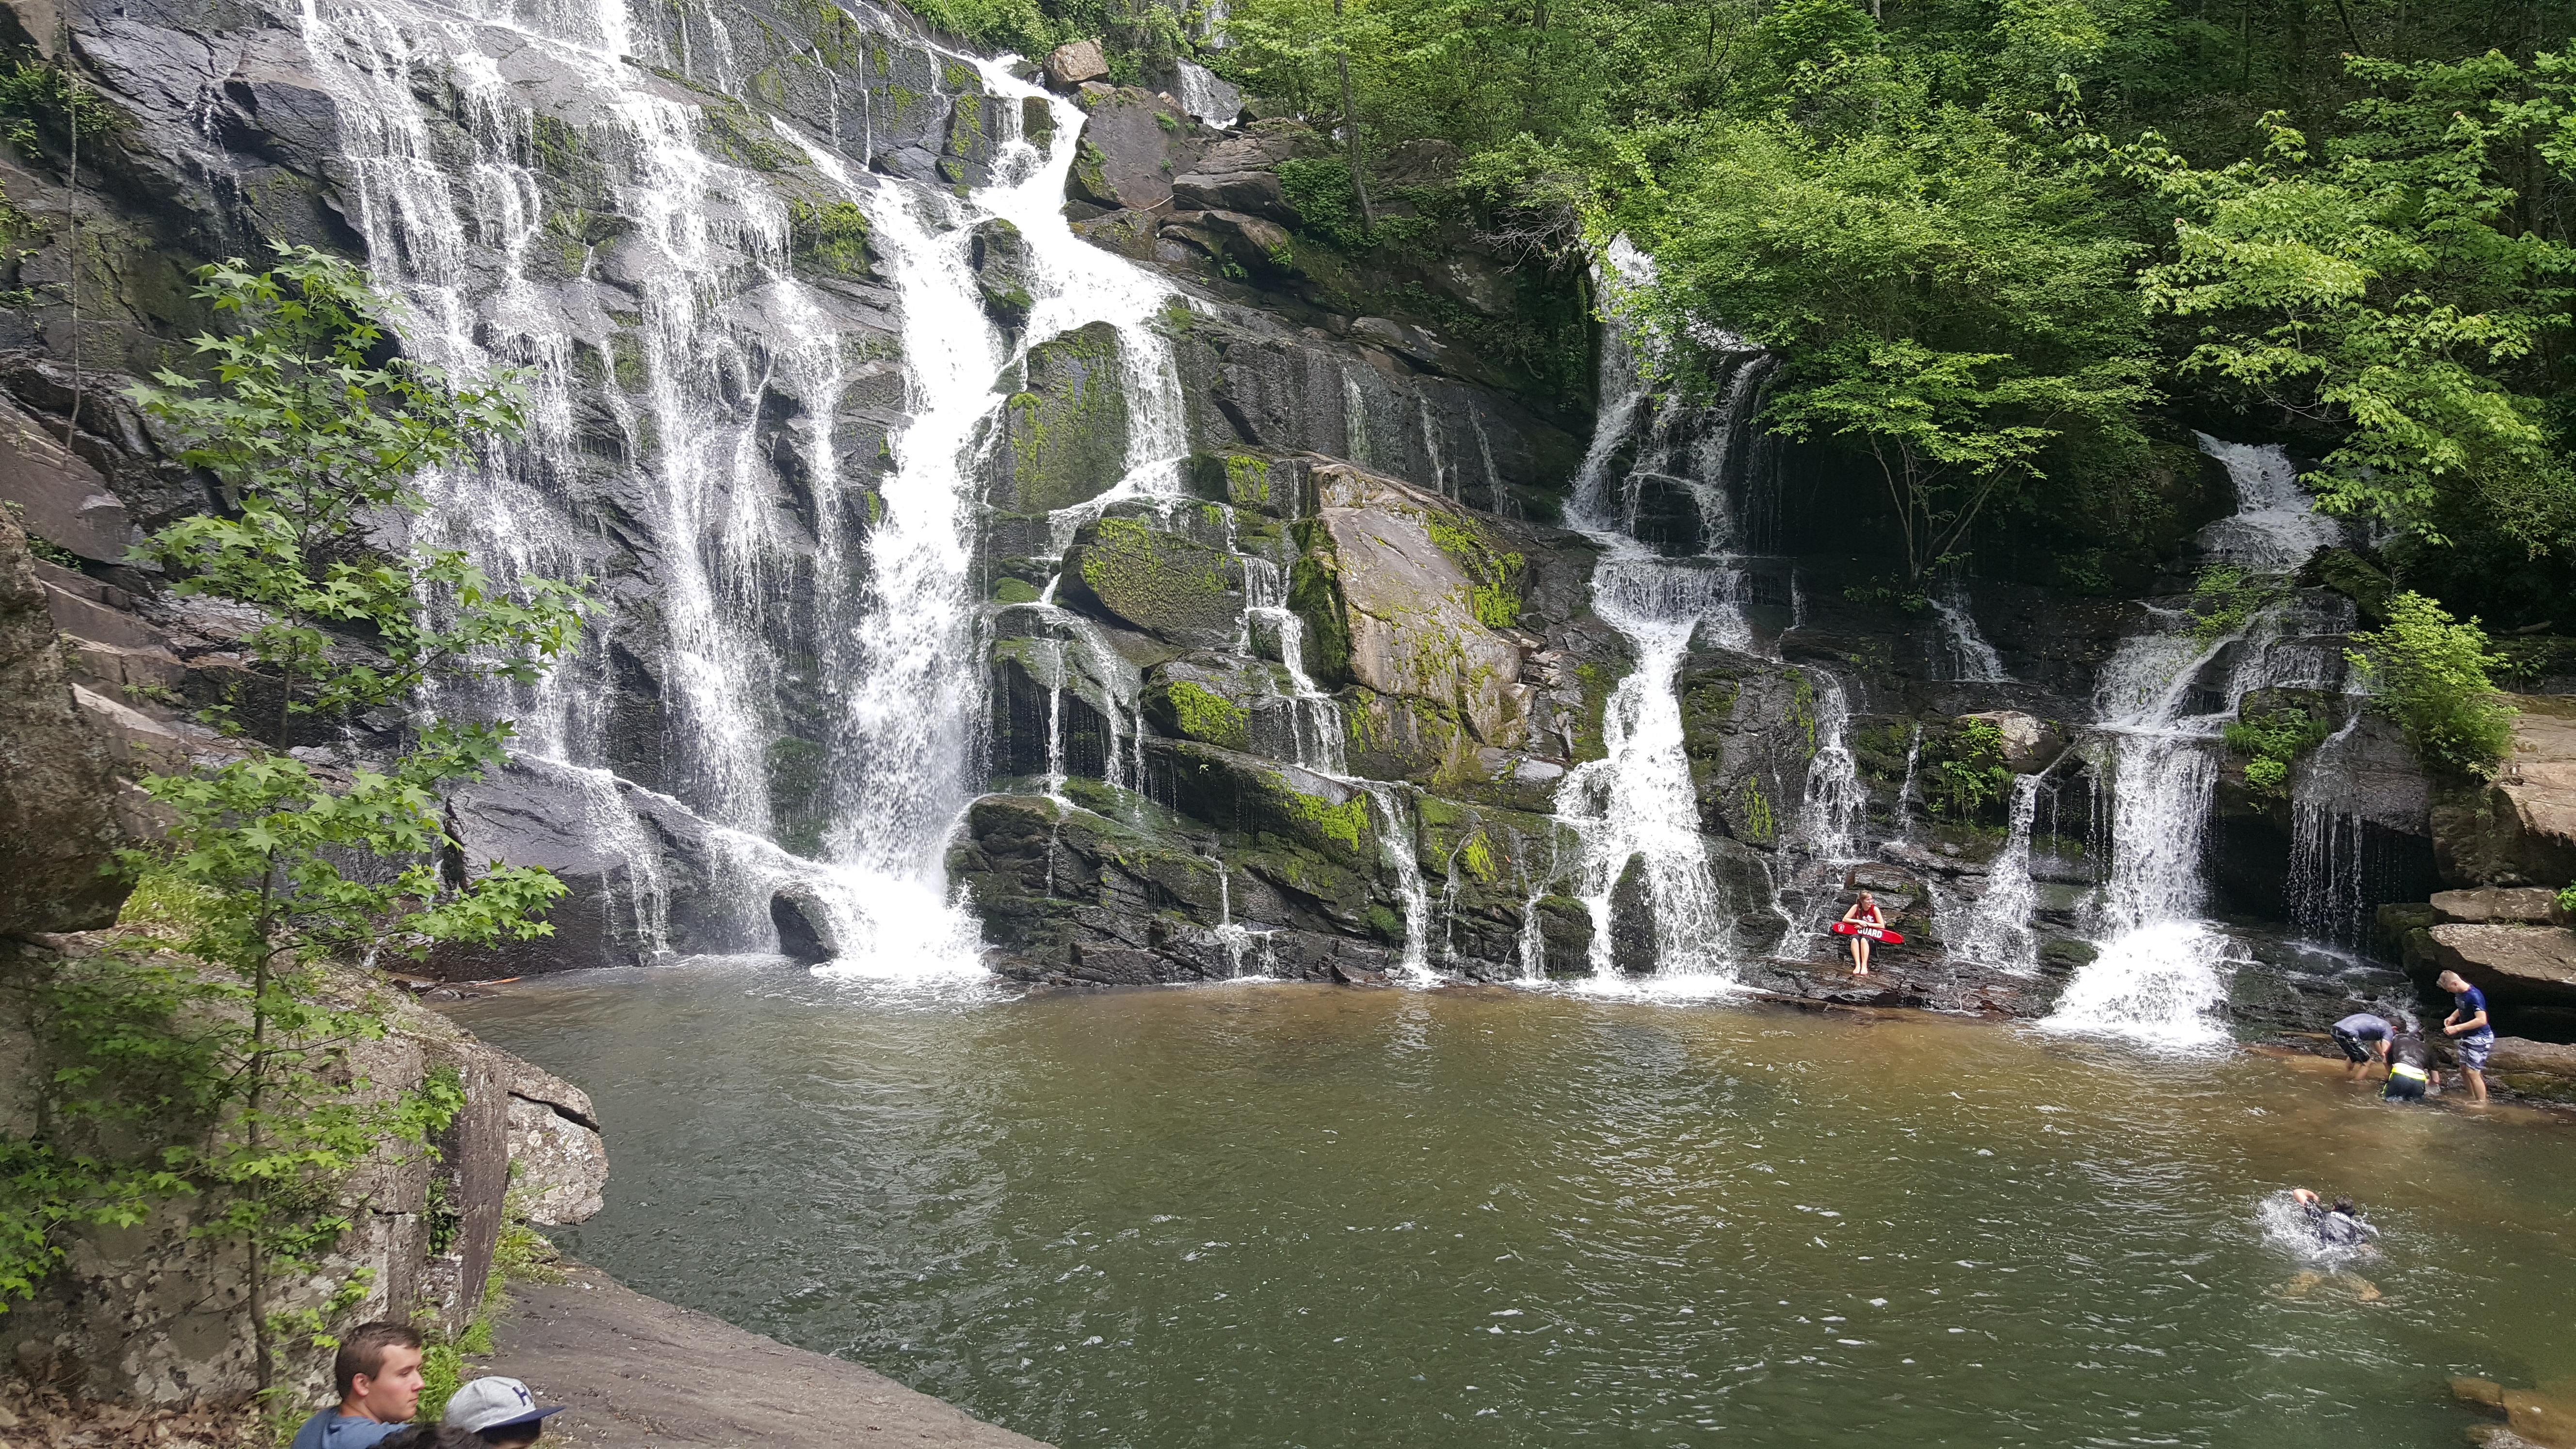
water, waterfall, body of water, wasserfall, water feature, watercourse